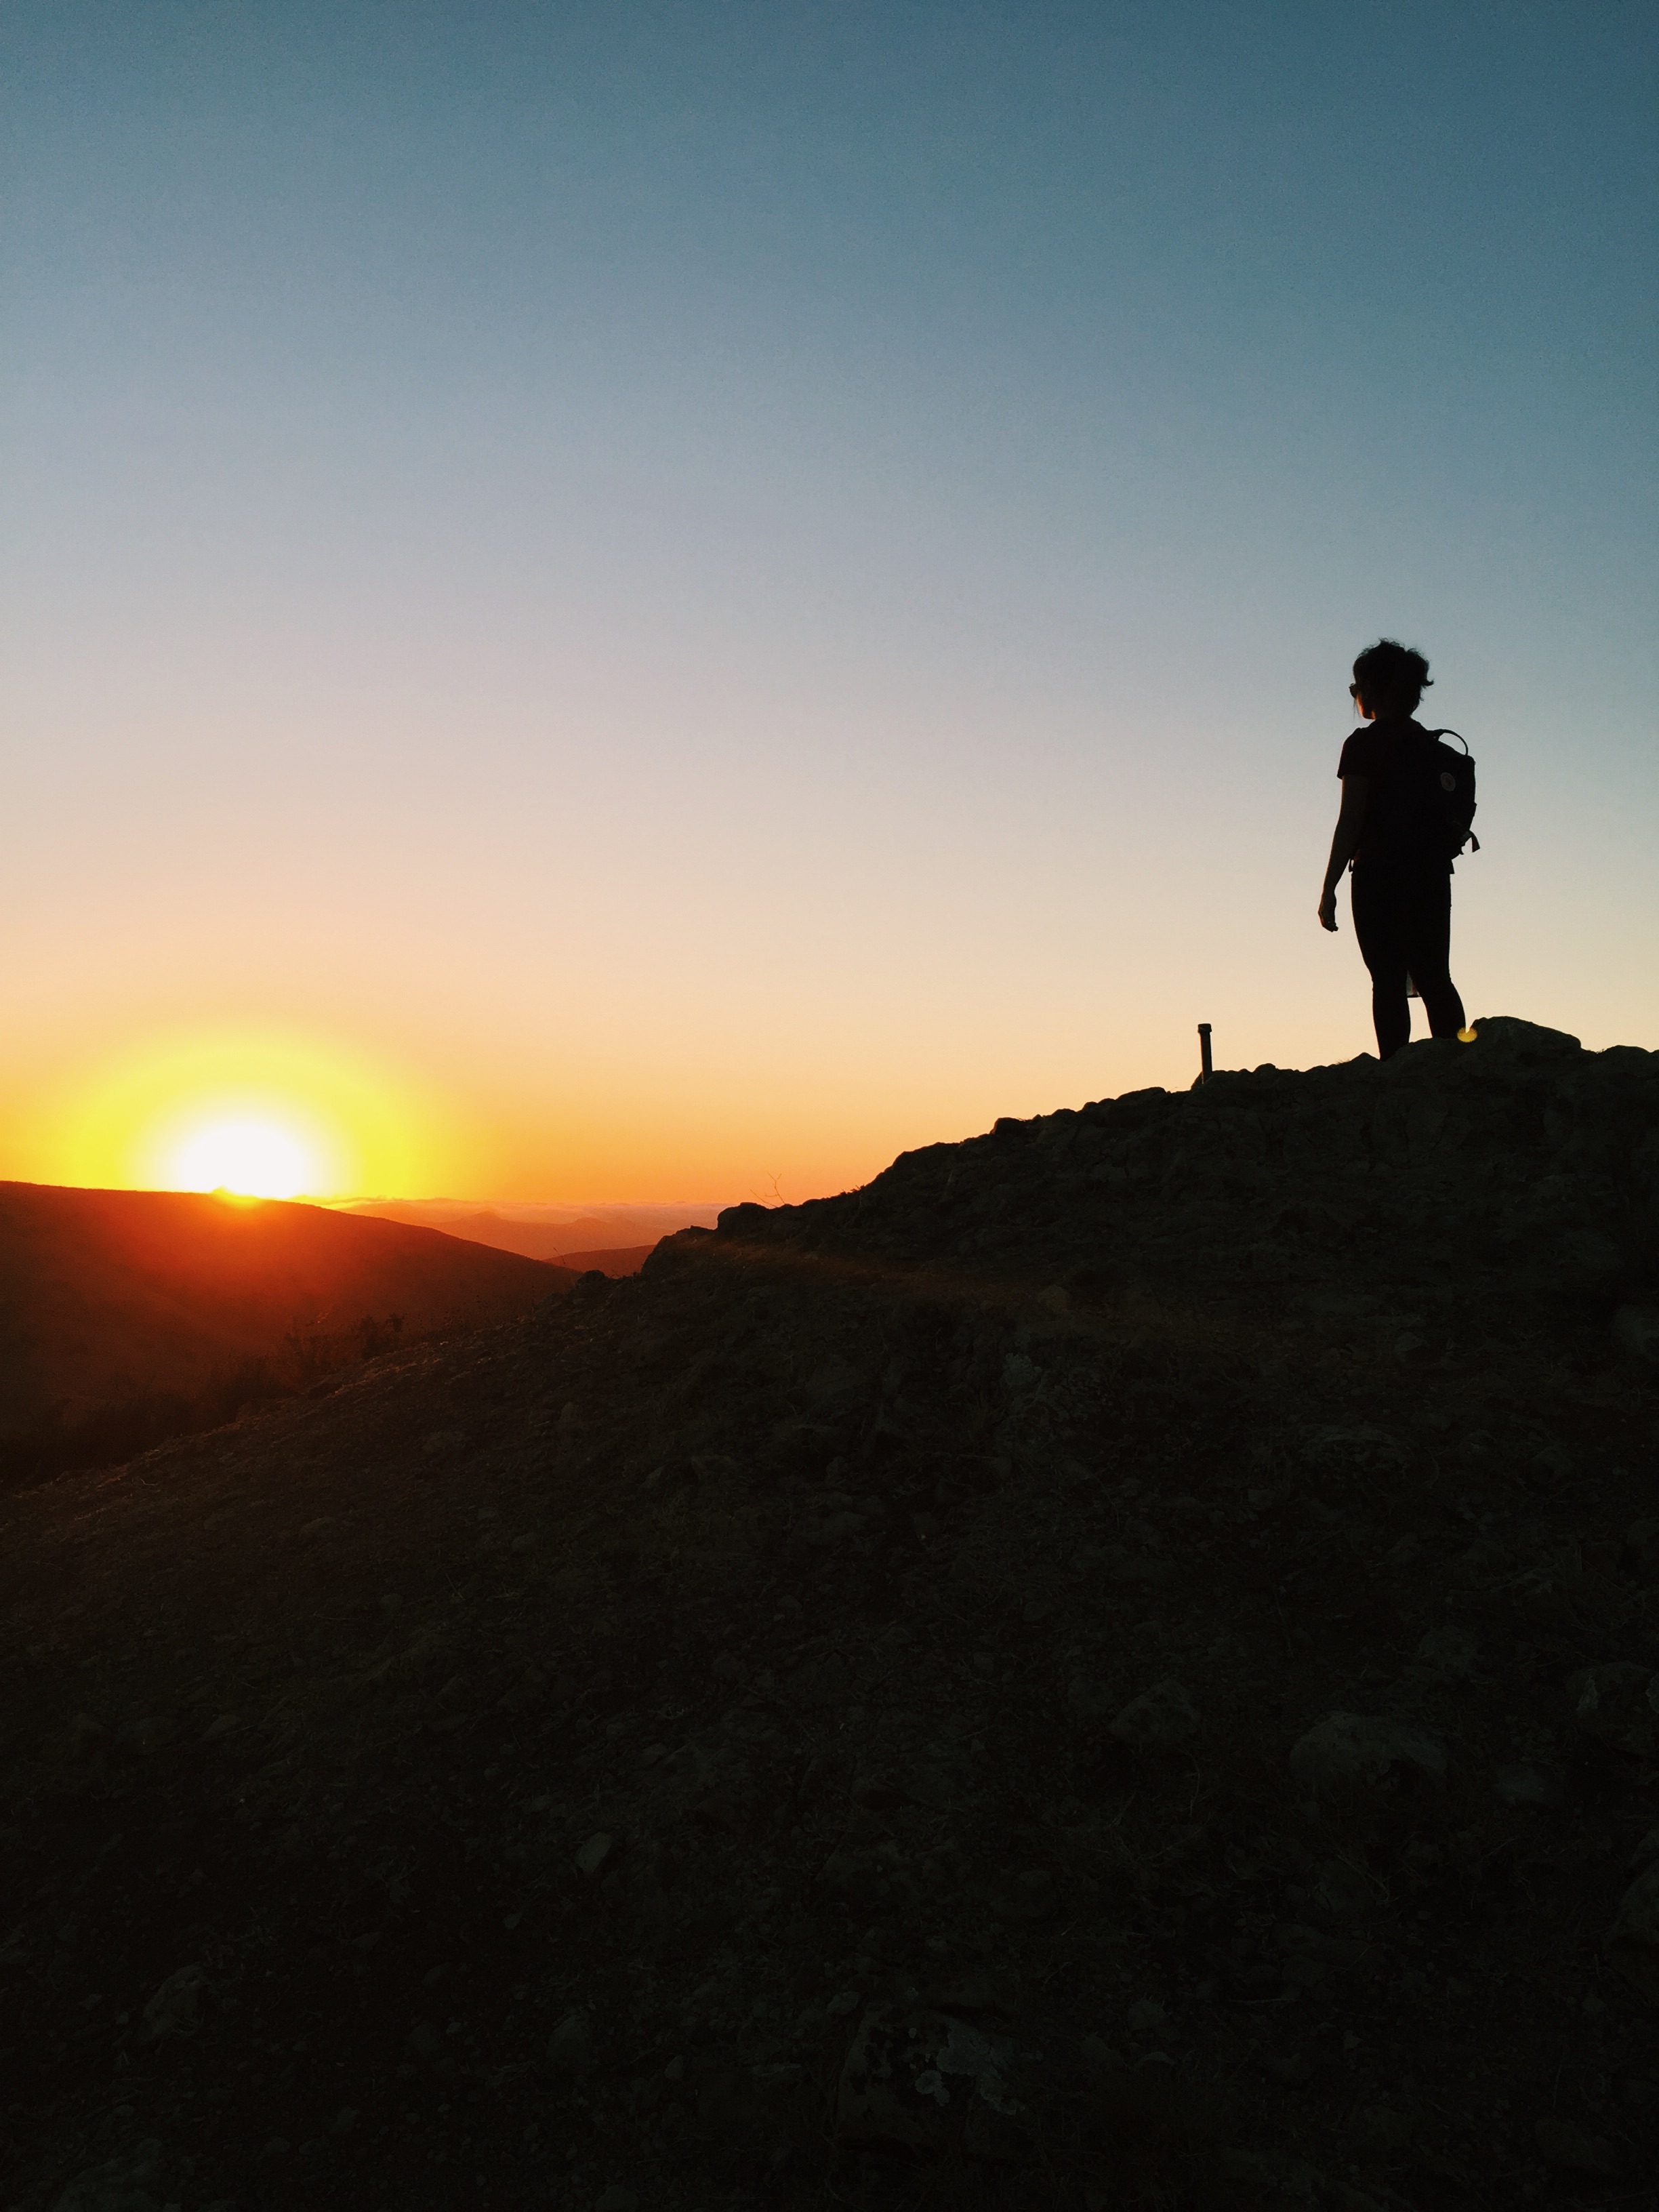
sea, coast, horizon, silhouette, mountain, sky, sun, sunrise, sunset, sunlight, morning, hill, dawn, dusk, evening, terrain, summit, atmospheric phenomenon, mountainous landforms